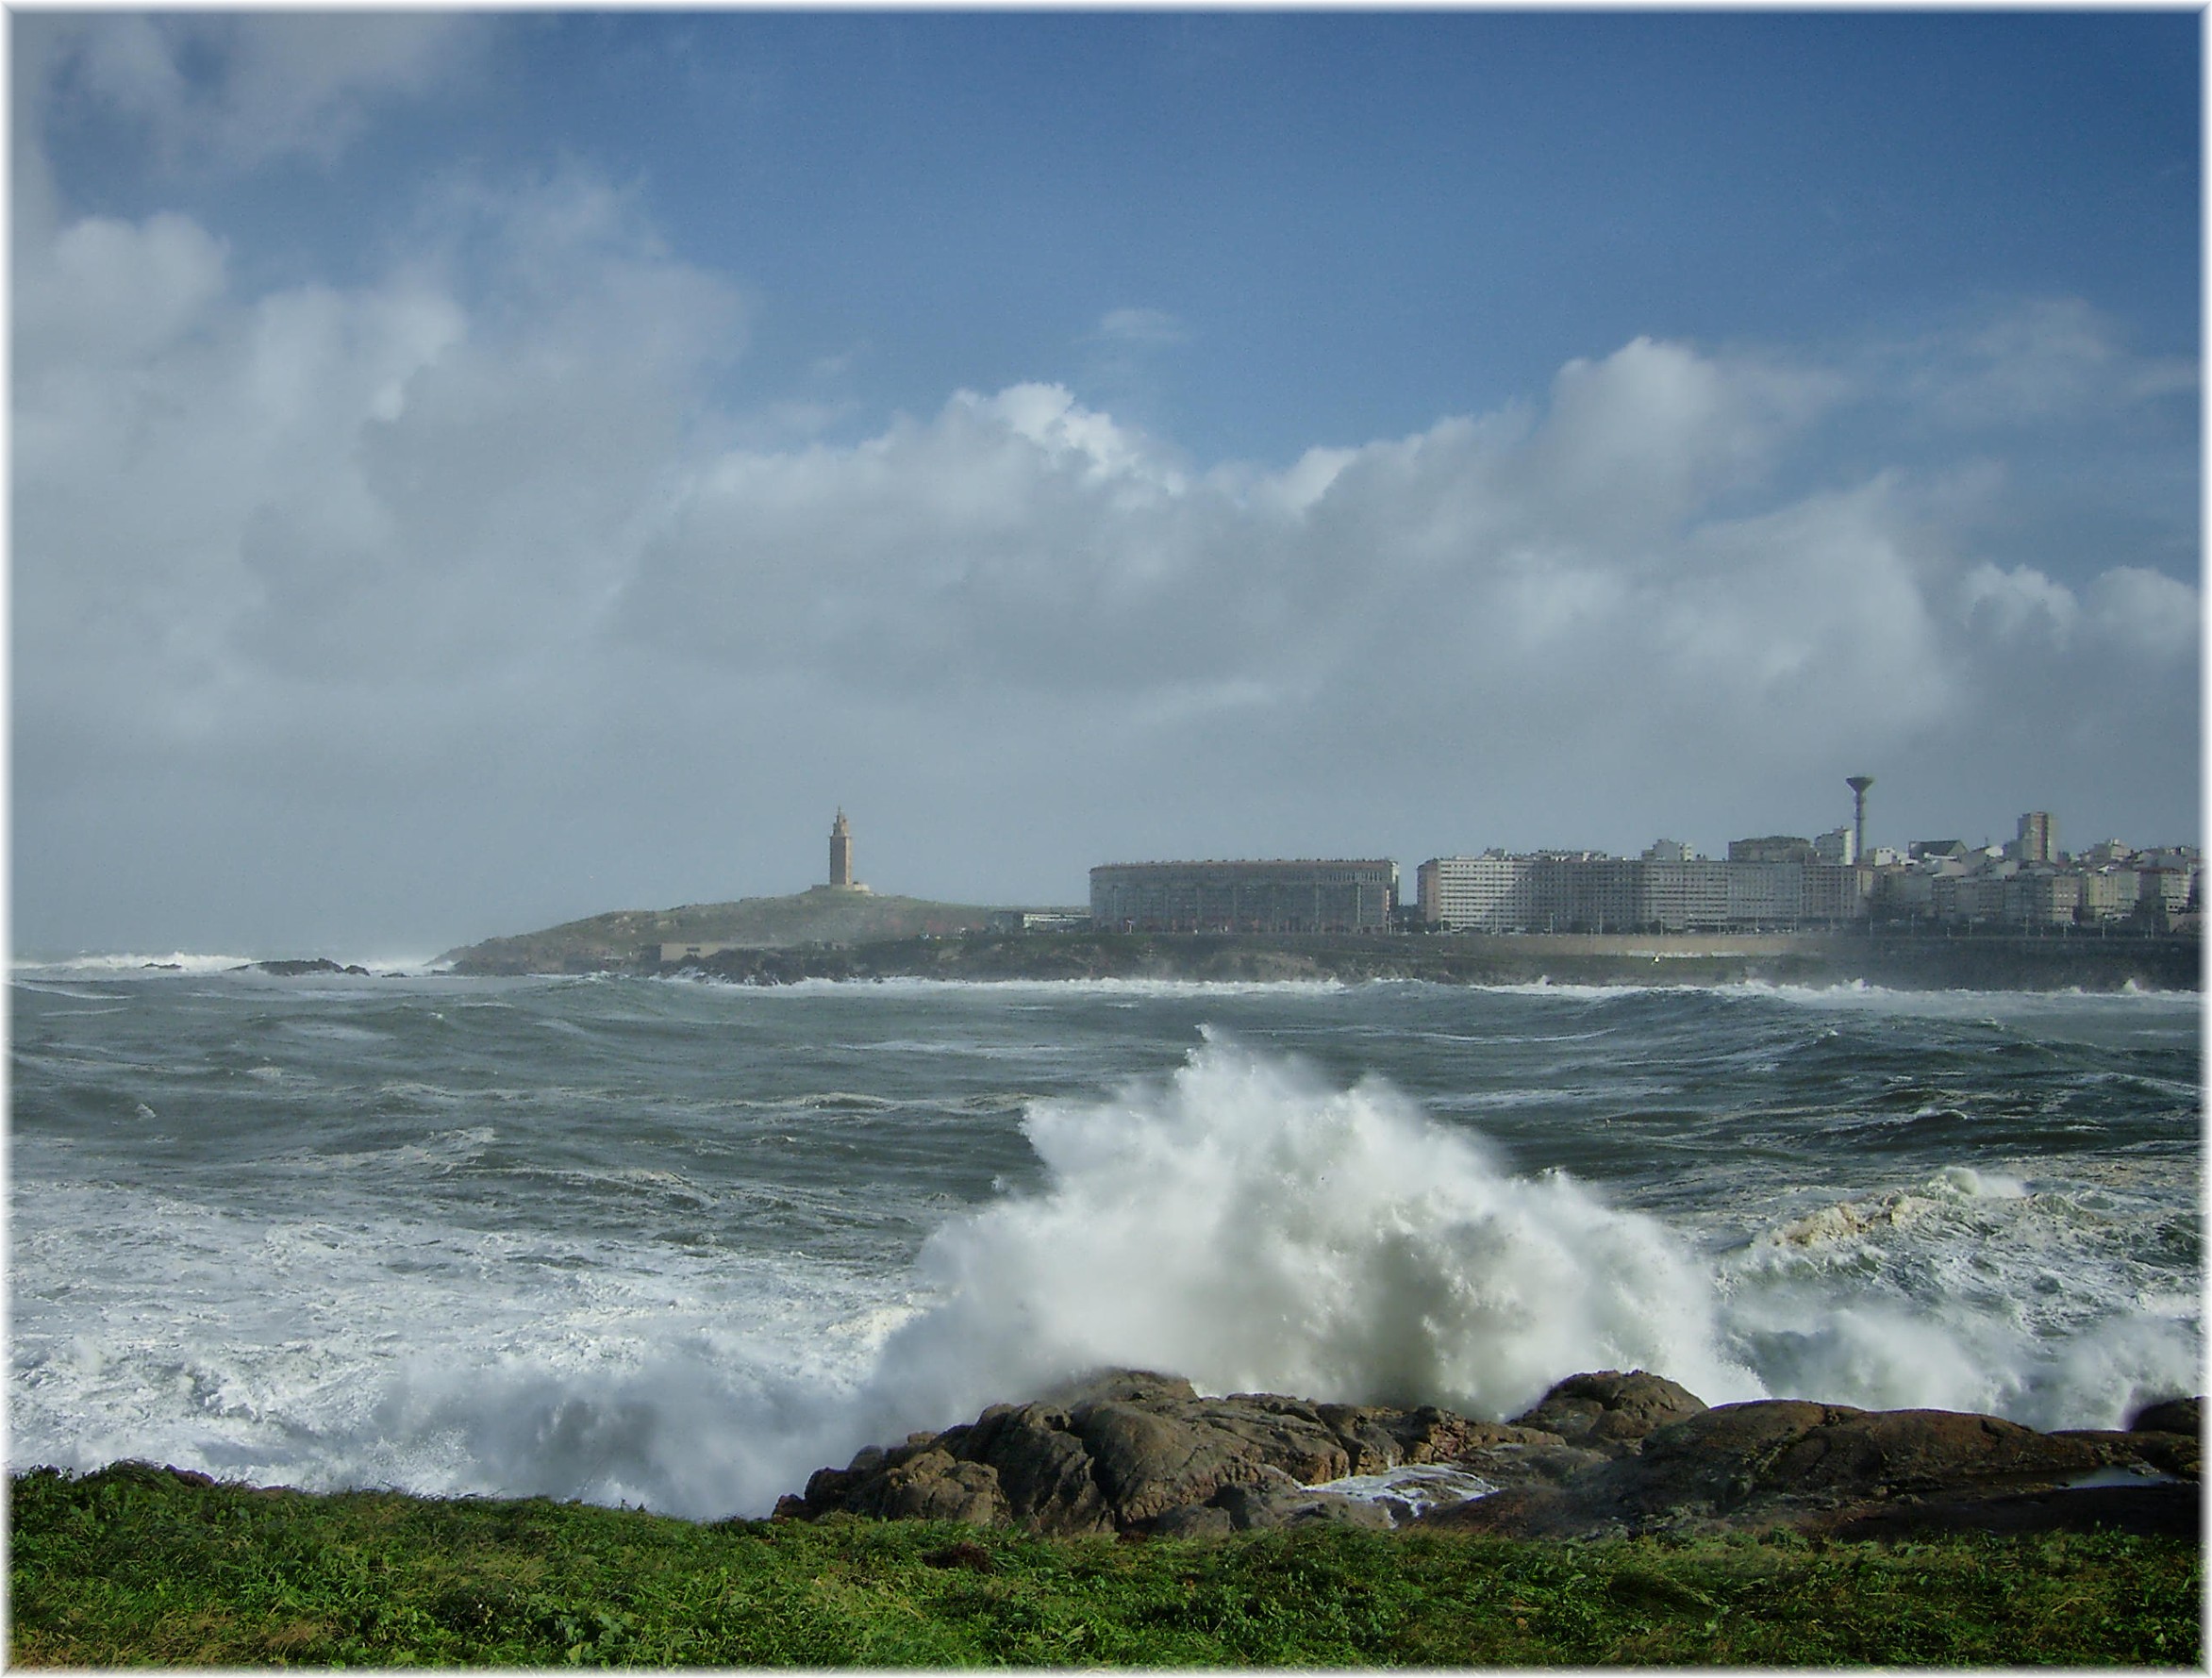
beach, sea, coast, rock, ocean, horizon, cloud, sky, shore, wave, wind, cliff, cove, tower, weather, storm, bay, terrain, body of water, mar, agua, galicia, olas, breakwater, cape, galiza, auga, atlantico, oleaje, temporal, acoru a, coru a, atmospheric phenomenon, wind wave